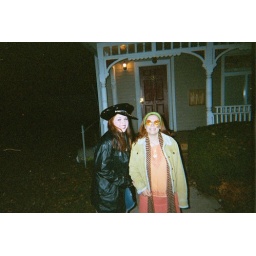
we're standing in front of a cute house, i guess... i have no idea what was so cute about it, though...